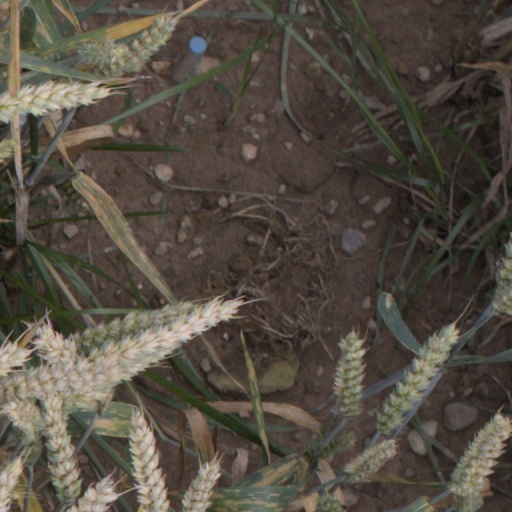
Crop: wheat